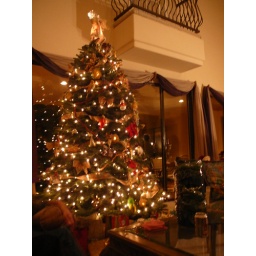
christmas tree in new house